Bangs Garcia

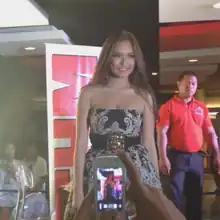

Valerie "Bangs" Pablo Garcia-Birchmore (born May 26, 1987) is a Filipino-British former model and actress.